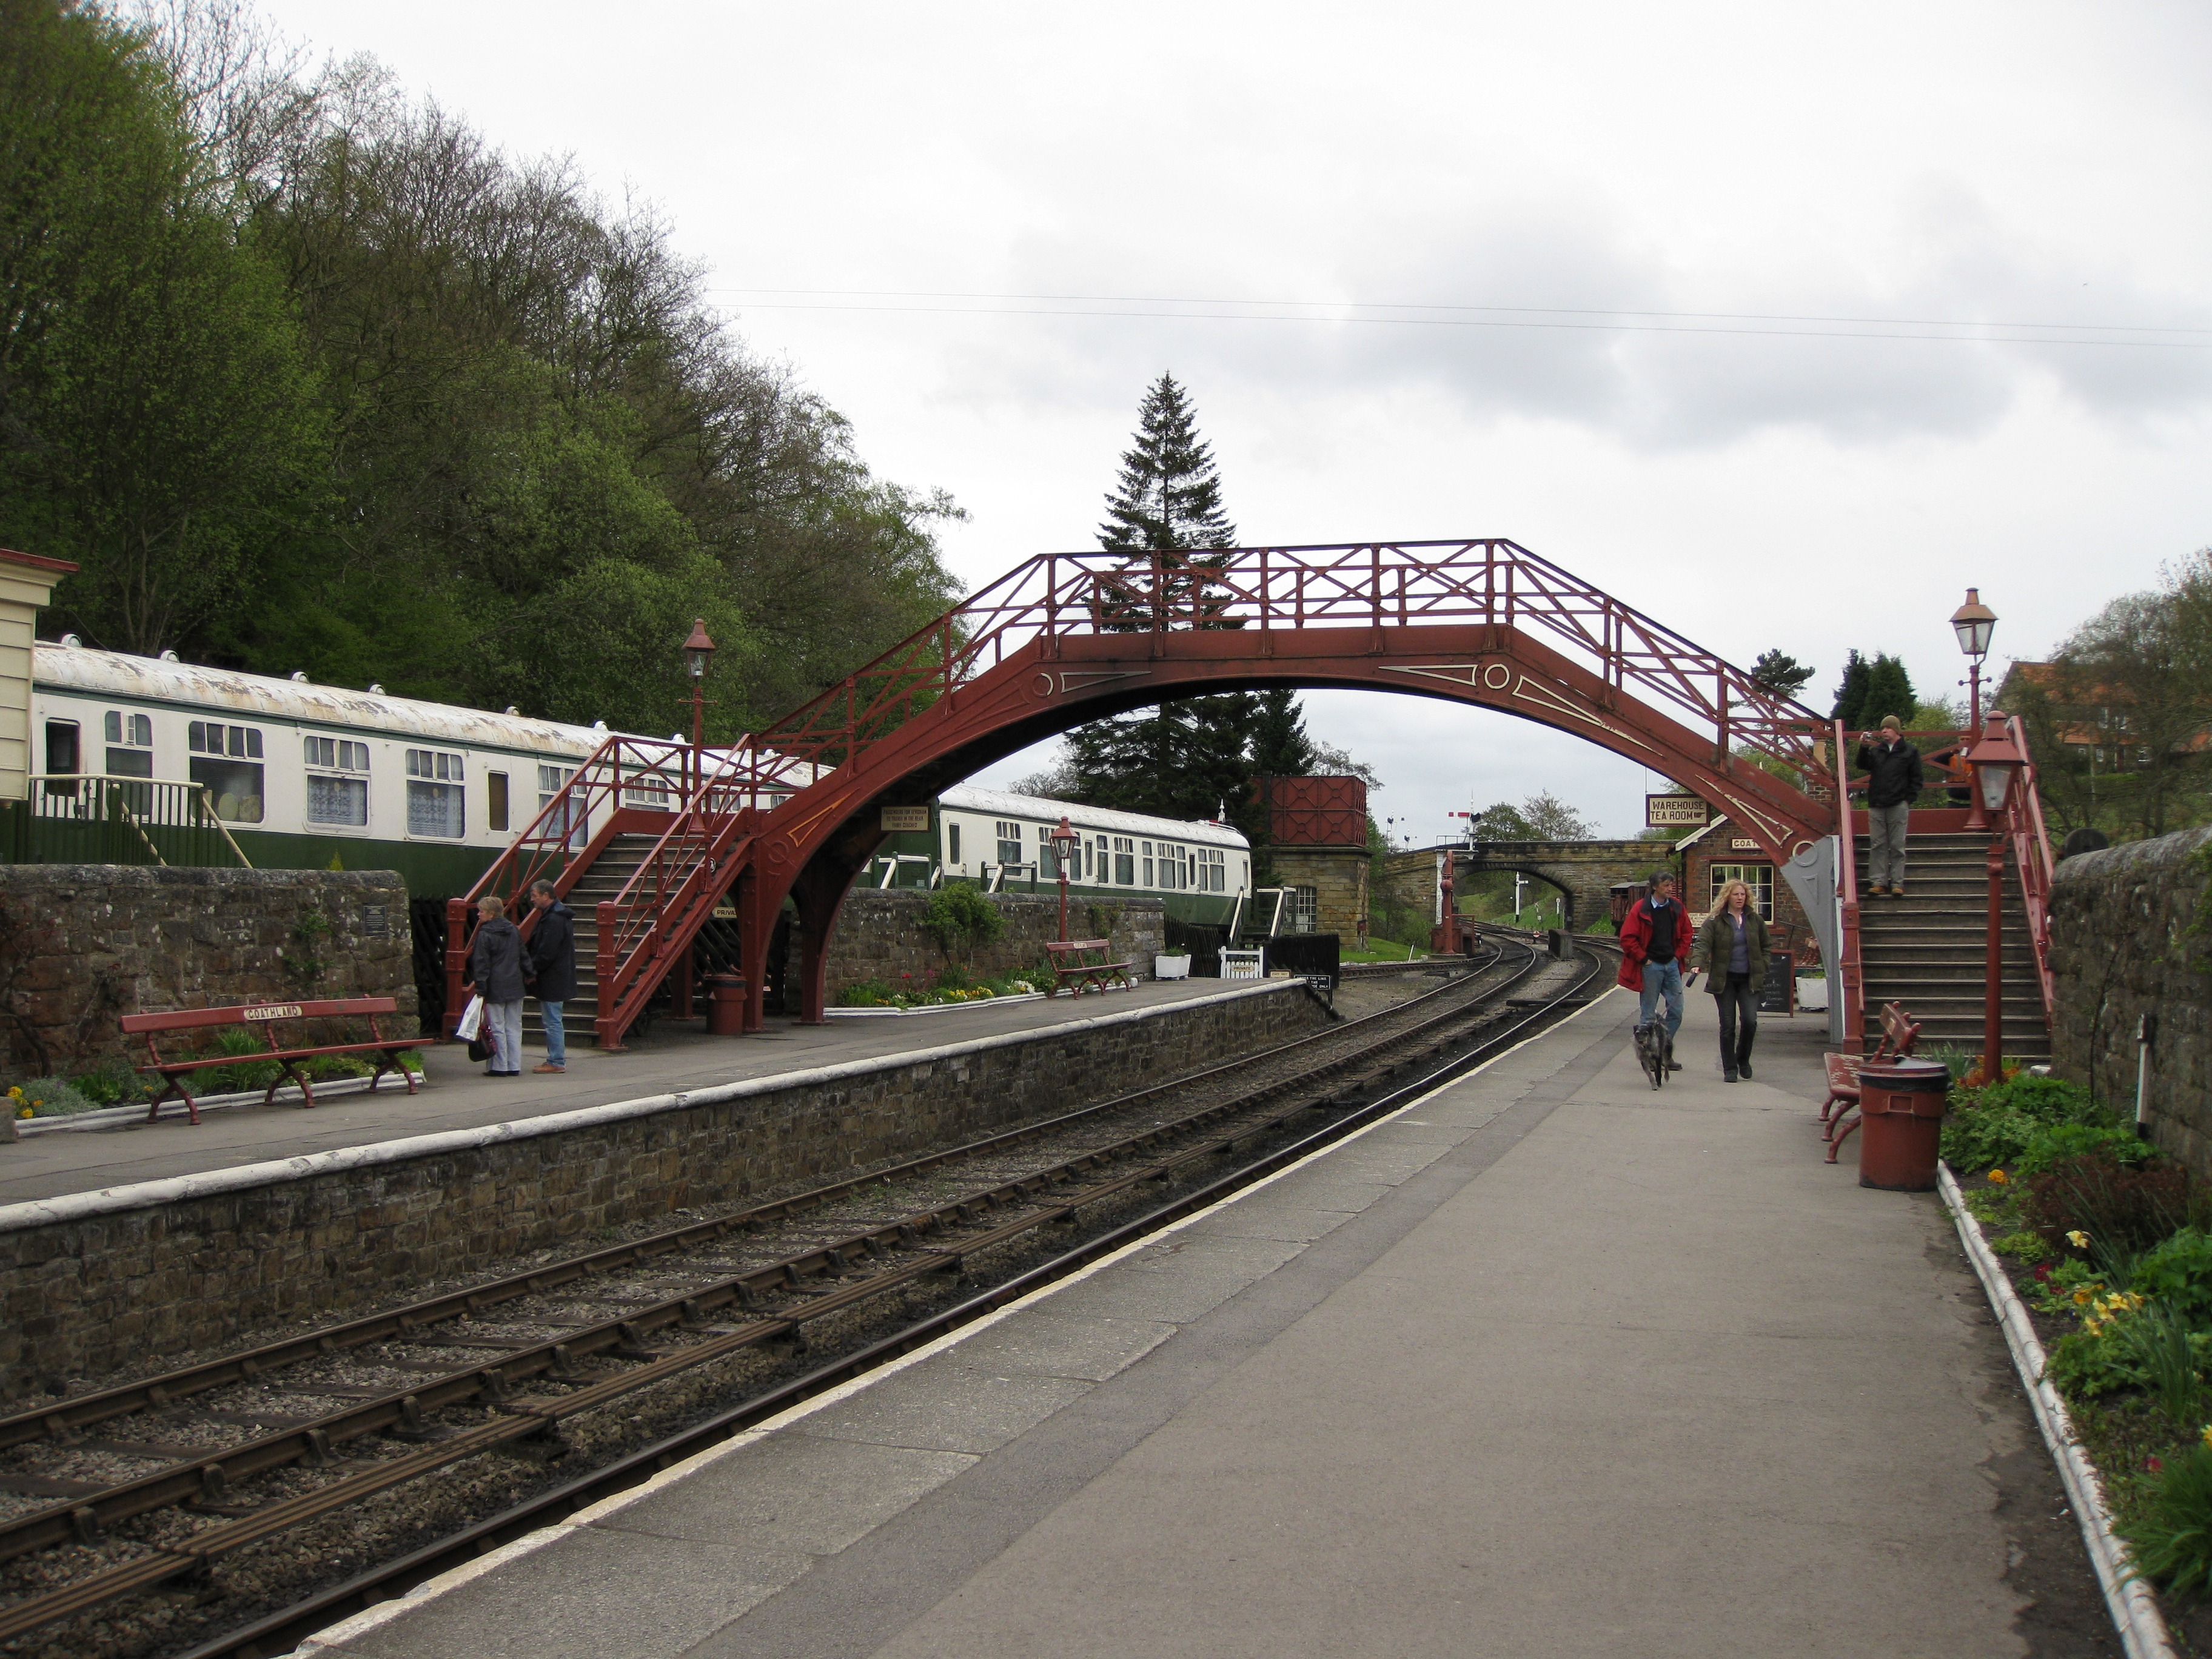
track, railway, railroad, bridge, rail, train, travel, transit, transportation, transport, vehicle, park, station, train station, platform, industry, waterway, public transport, tracks, locomotive, public, rail transport, rolling stock, metropolitan area, goathland